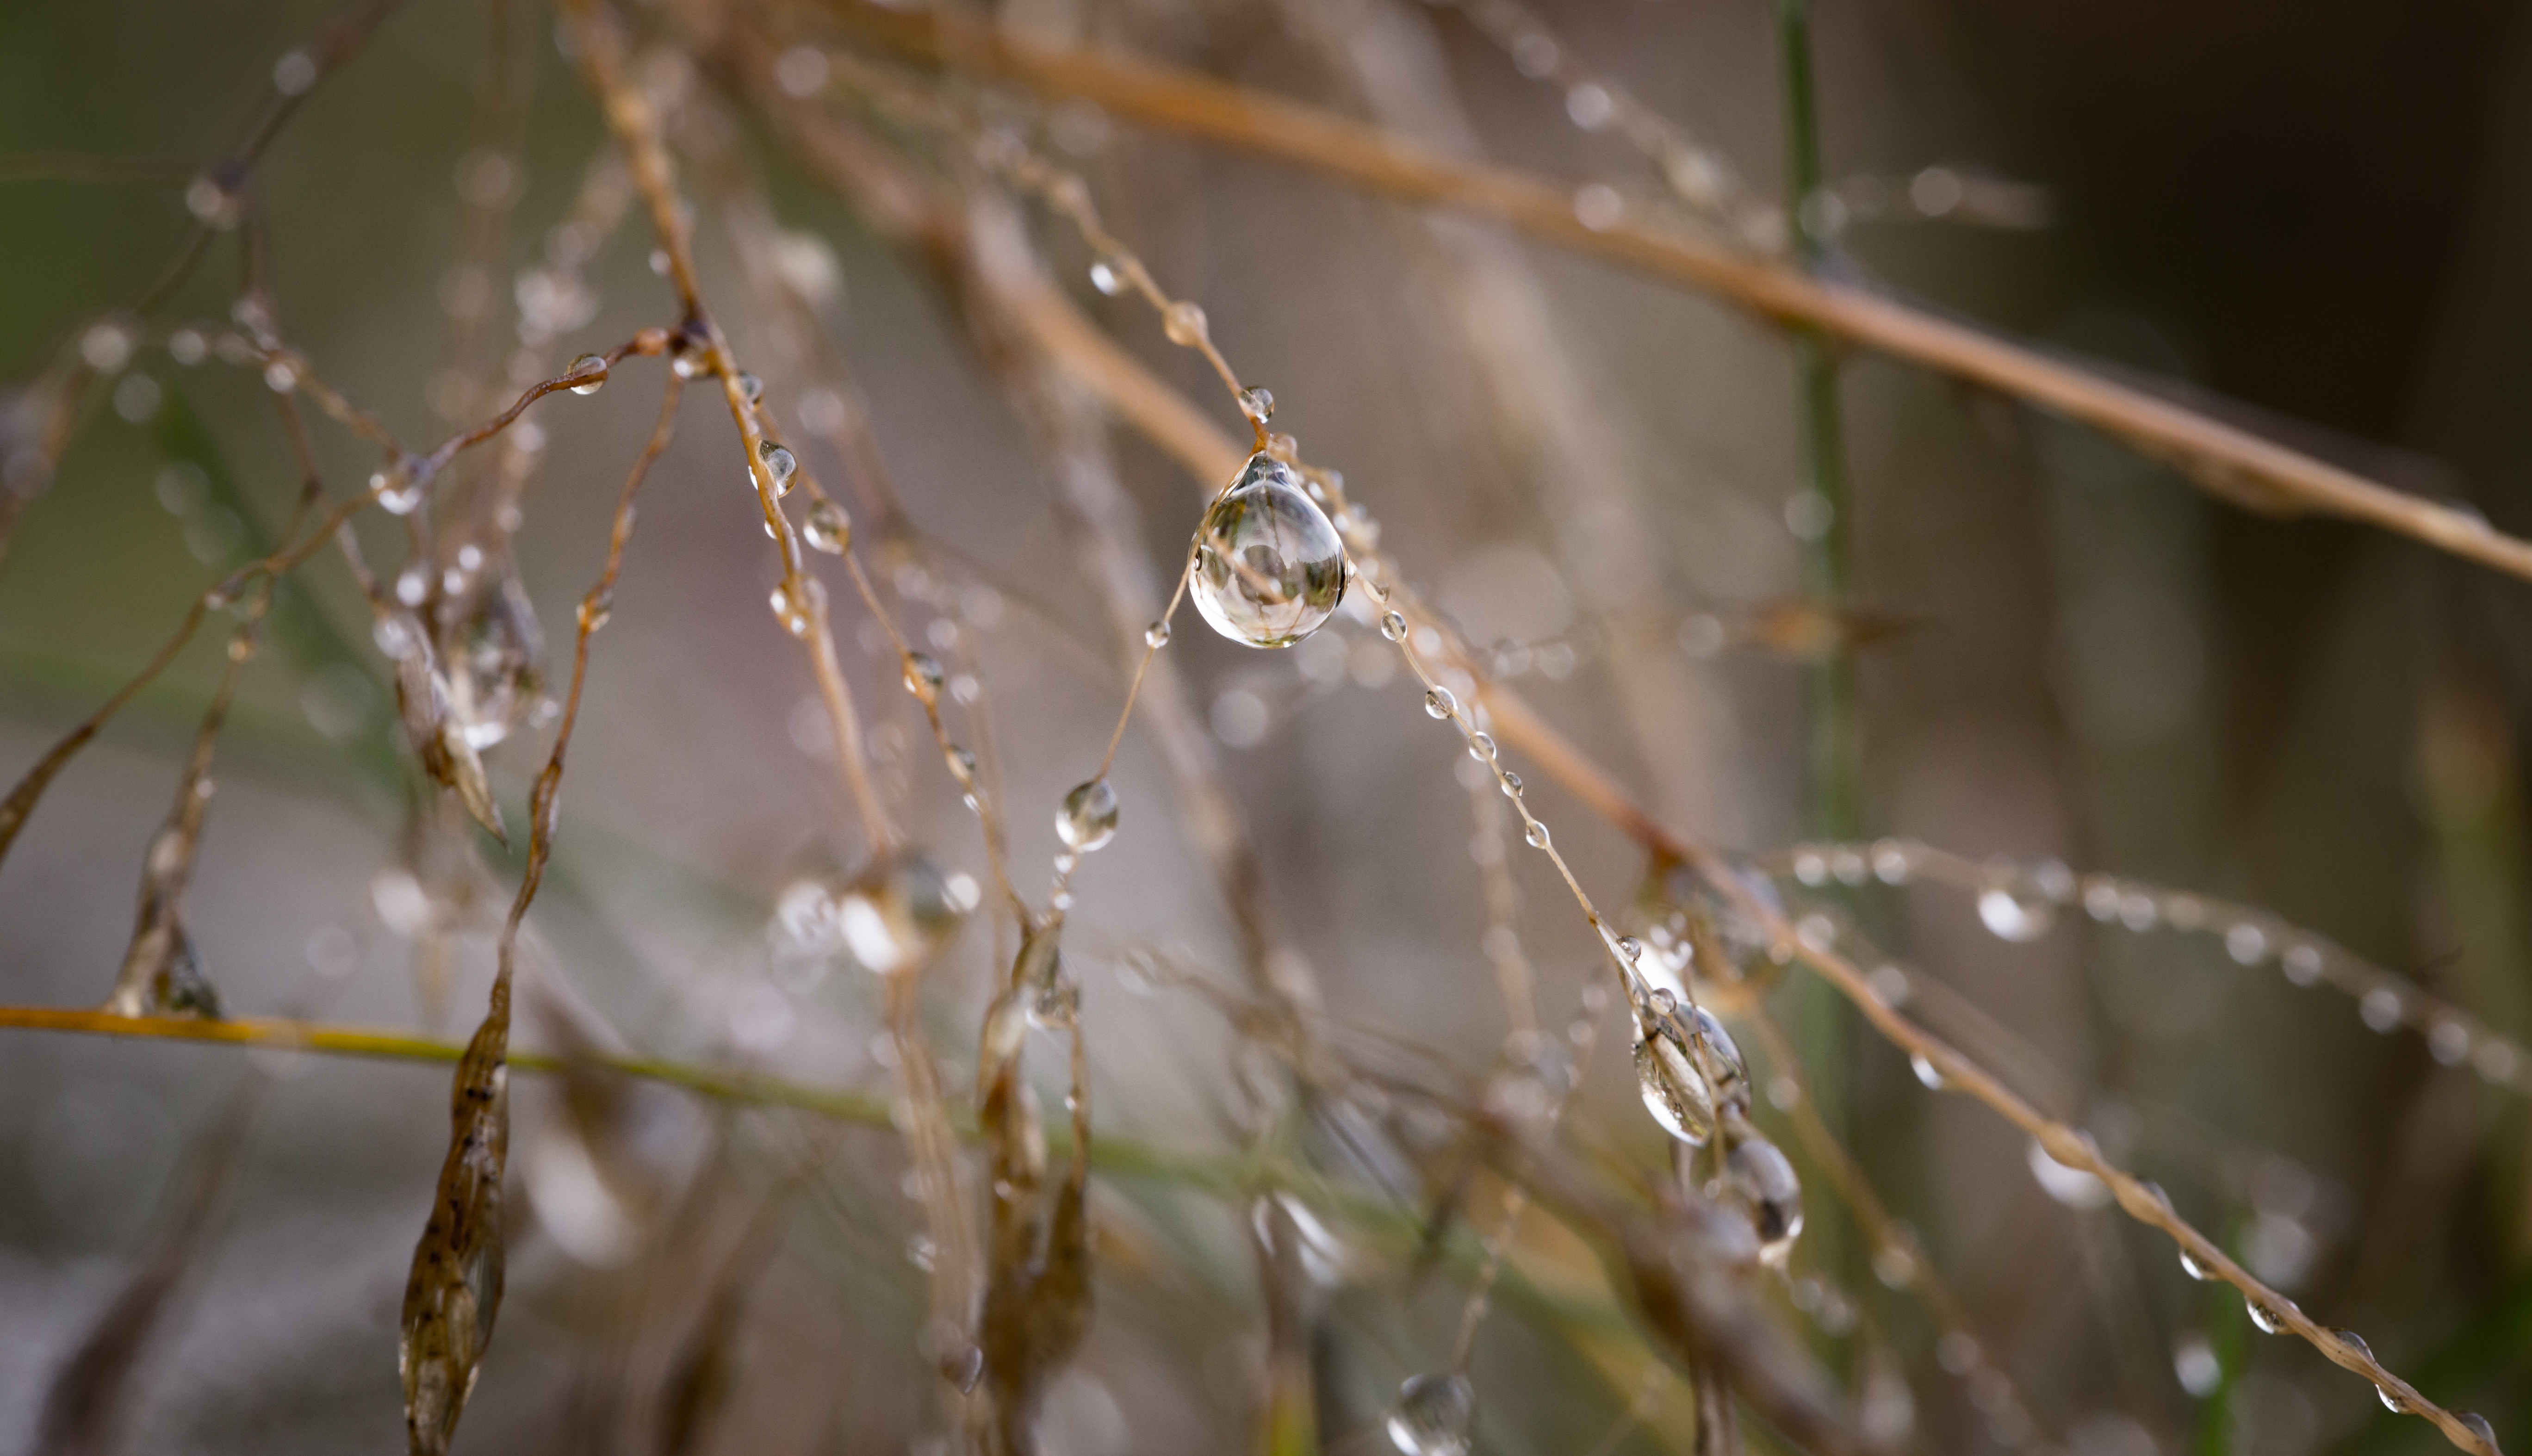
water, nature, grass, branch, dew, sunlight, leaf, frost, wet, green, reflection, macro, autumn, season, fauna, material, invertebrate, twig, spider web, close up, spider, arachnid, moisture, freezing, macro photography, plant stem